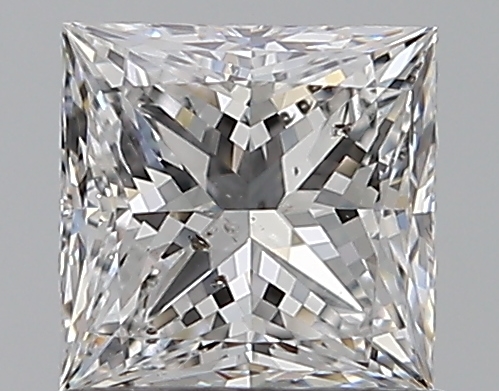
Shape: princess
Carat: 0.8
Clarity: SI2
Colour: E
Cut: EX
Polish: EX
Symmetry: VG
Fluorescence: N
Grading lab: GIA
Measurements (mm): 5.1 x 5.06 x 3.68